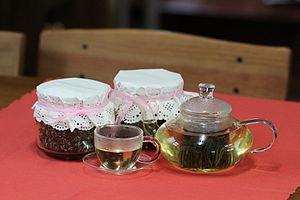
Artemisia princeps Pamp., dite « armoise japonaise », est une espèce de plantes de la famille des Asteraceae. Cette armoise asiatique, bien connue au Japon sous le nom de yomogi, et en Corée sous le nom de ssouk, est une vigoureuse plante aromatique vivace, facilement envahissante. Les feuilles et les graines sont consommées ou intégrées à diverses préparations traditionnelles, culinaires ou médicinales. En plus d'être insectifuge, la plante sert aussi dans des rituels destinés à éloigner le malheur des maisons et à soigner les troubles psychosomatiques.